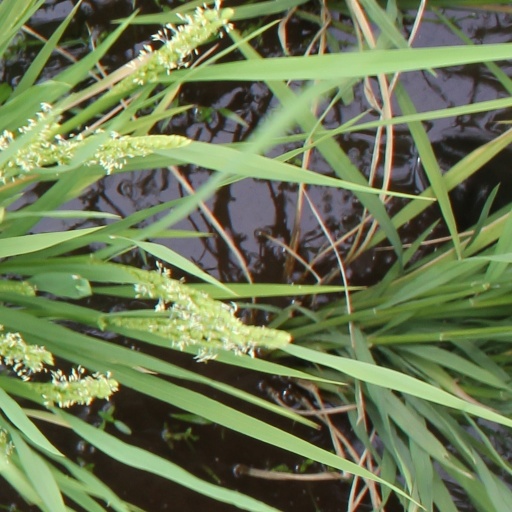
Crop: rice